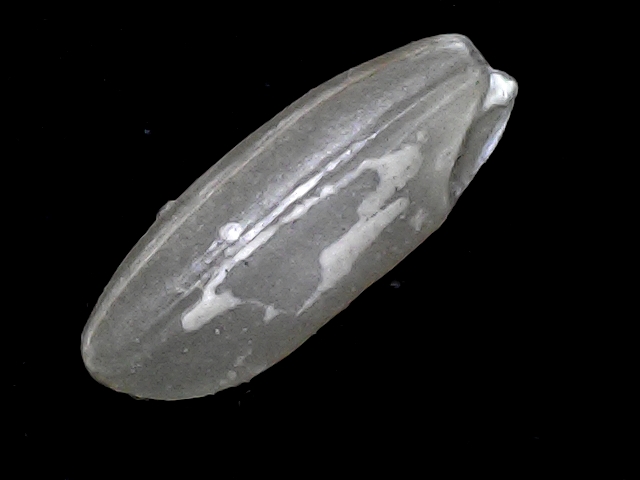
Rice variety: BD91